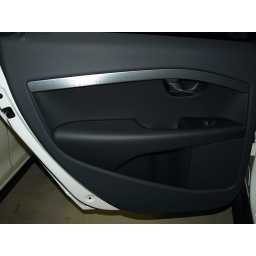
Nicely finished off. Room for a water bottle in the side pocket which is a good thing.